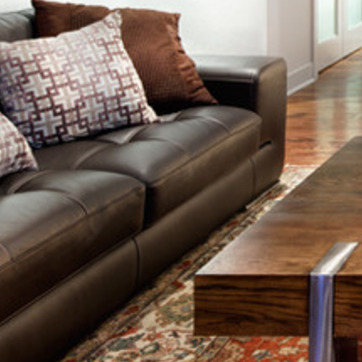
Material: leather